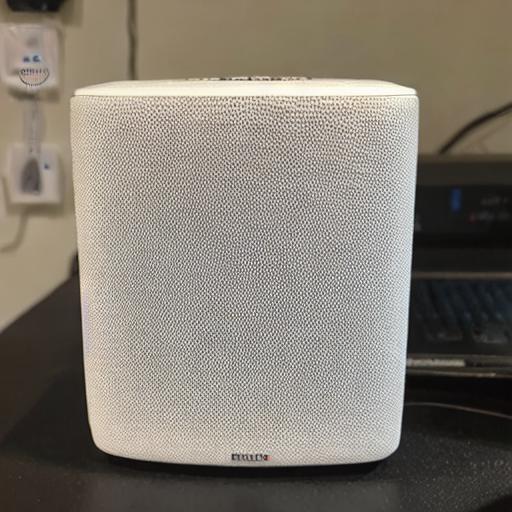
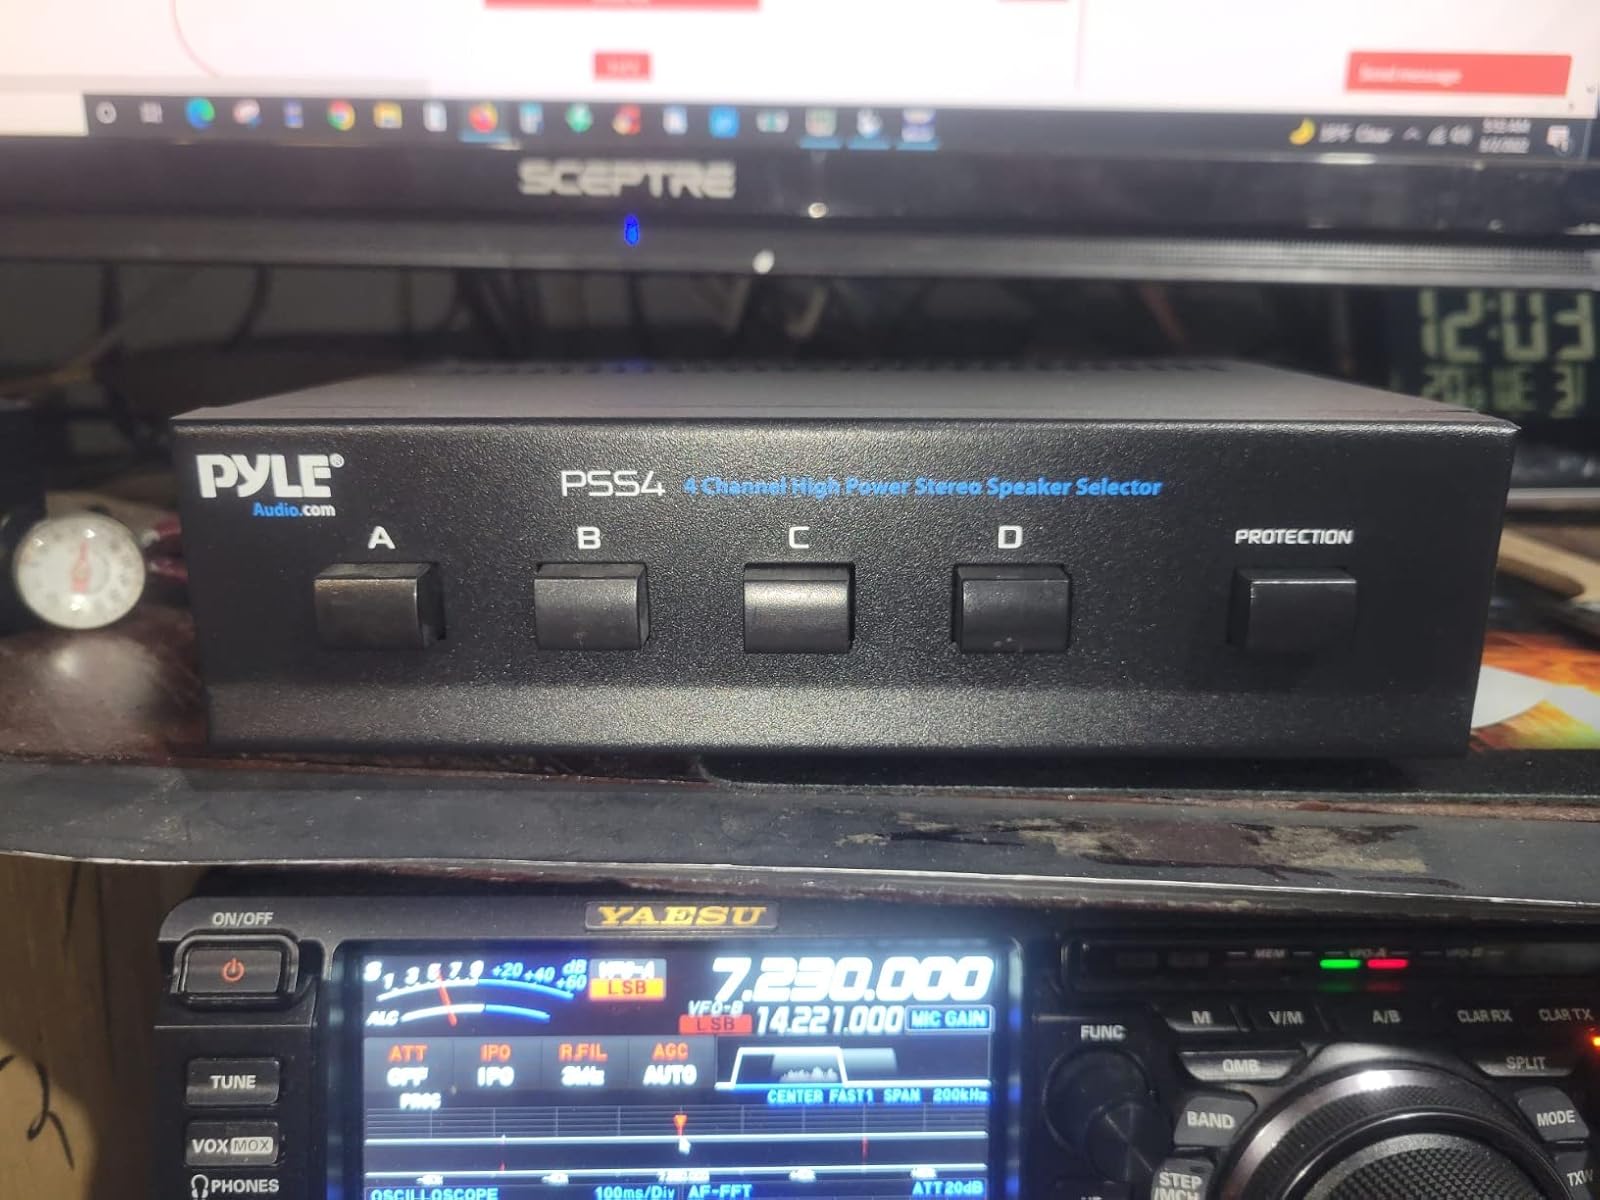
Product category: speaker
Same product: no